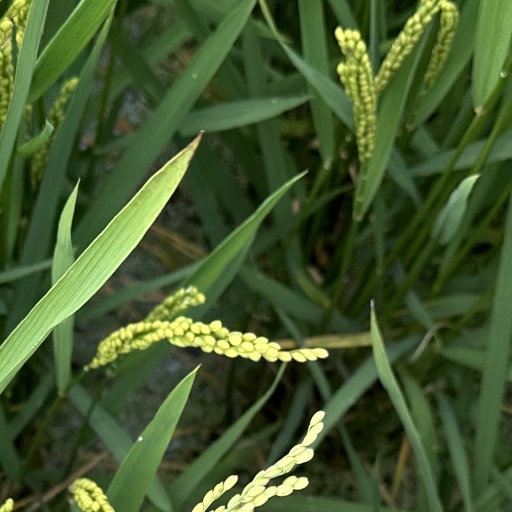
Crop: rice